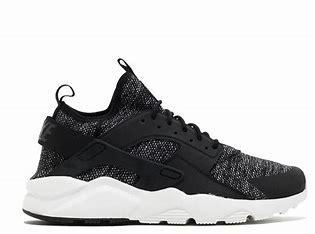
Brand: Nike
Model: Air Huarache Run Ultra